Vita Sackville-West

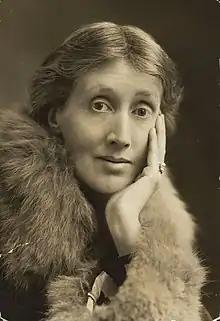
Portrait photograph of Virginia Woolf, 1927

Sackville-West's relationship with the prominent writer Virginia Woolf began in 1925 and ended in 1935, reaching its height between 1925 and 1928. The American scholar Louise DeSalvo wrote that the ten years while they were together were the artistic peak of both women's careers, owing to the positive influence they had on one another: "neither had ever written so much so well, and neither would ever again reach this peak of accomplishment".